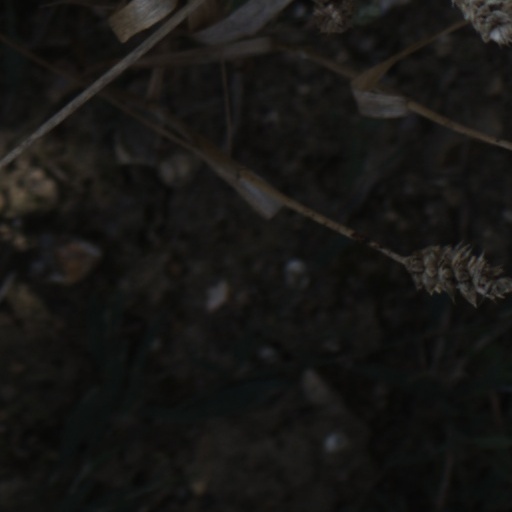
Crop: wheat